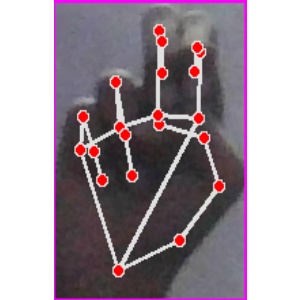
अक्षर: ह